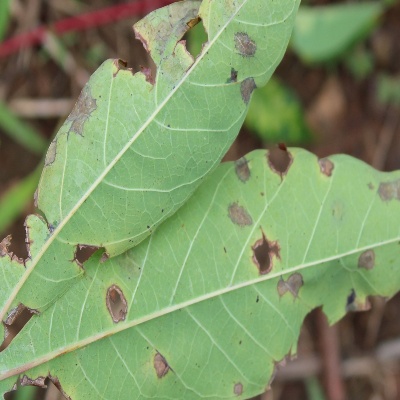
Crop: Cassava
Condition: brown spot